Old Harbor Reservation Parkways

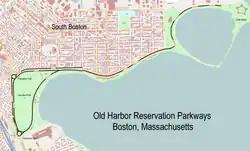

The Old Harbor Reservation Parkways are three historic roads in the Old Harbor area of Boston. They are part of the Boston parkway system designed by Frederick Law Olmsted. They include